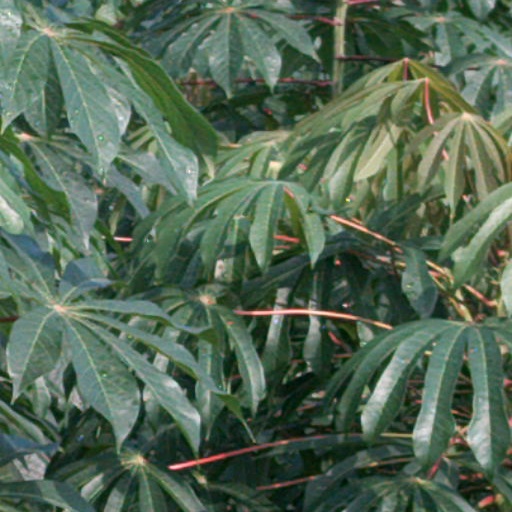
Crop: cassava